Chino mine

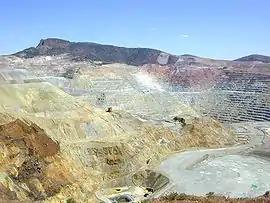
Chino mine in 2003

The Chino Mine ("Chino" is Spanish for the "Chinese"), also known as the Santa Rita mine or Santa Rita del Cobre, is an American open-pit porphyry copper mine located in the town of Santa Rita, New Mexico east of Silver City. The mine was started as the Chino Copper Company in 1909 by mining engineer John M. Sully and Spencer Penrose, and is currently owned and operated by Freeport-McMoRan Inc. subsidiaries. The area where the mine is located is at an average elevation of .